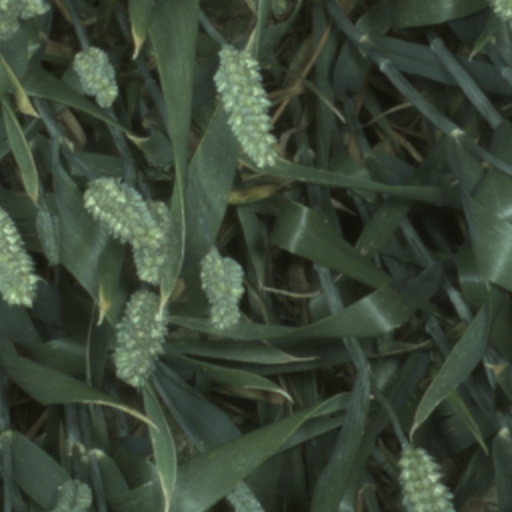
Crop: wheat